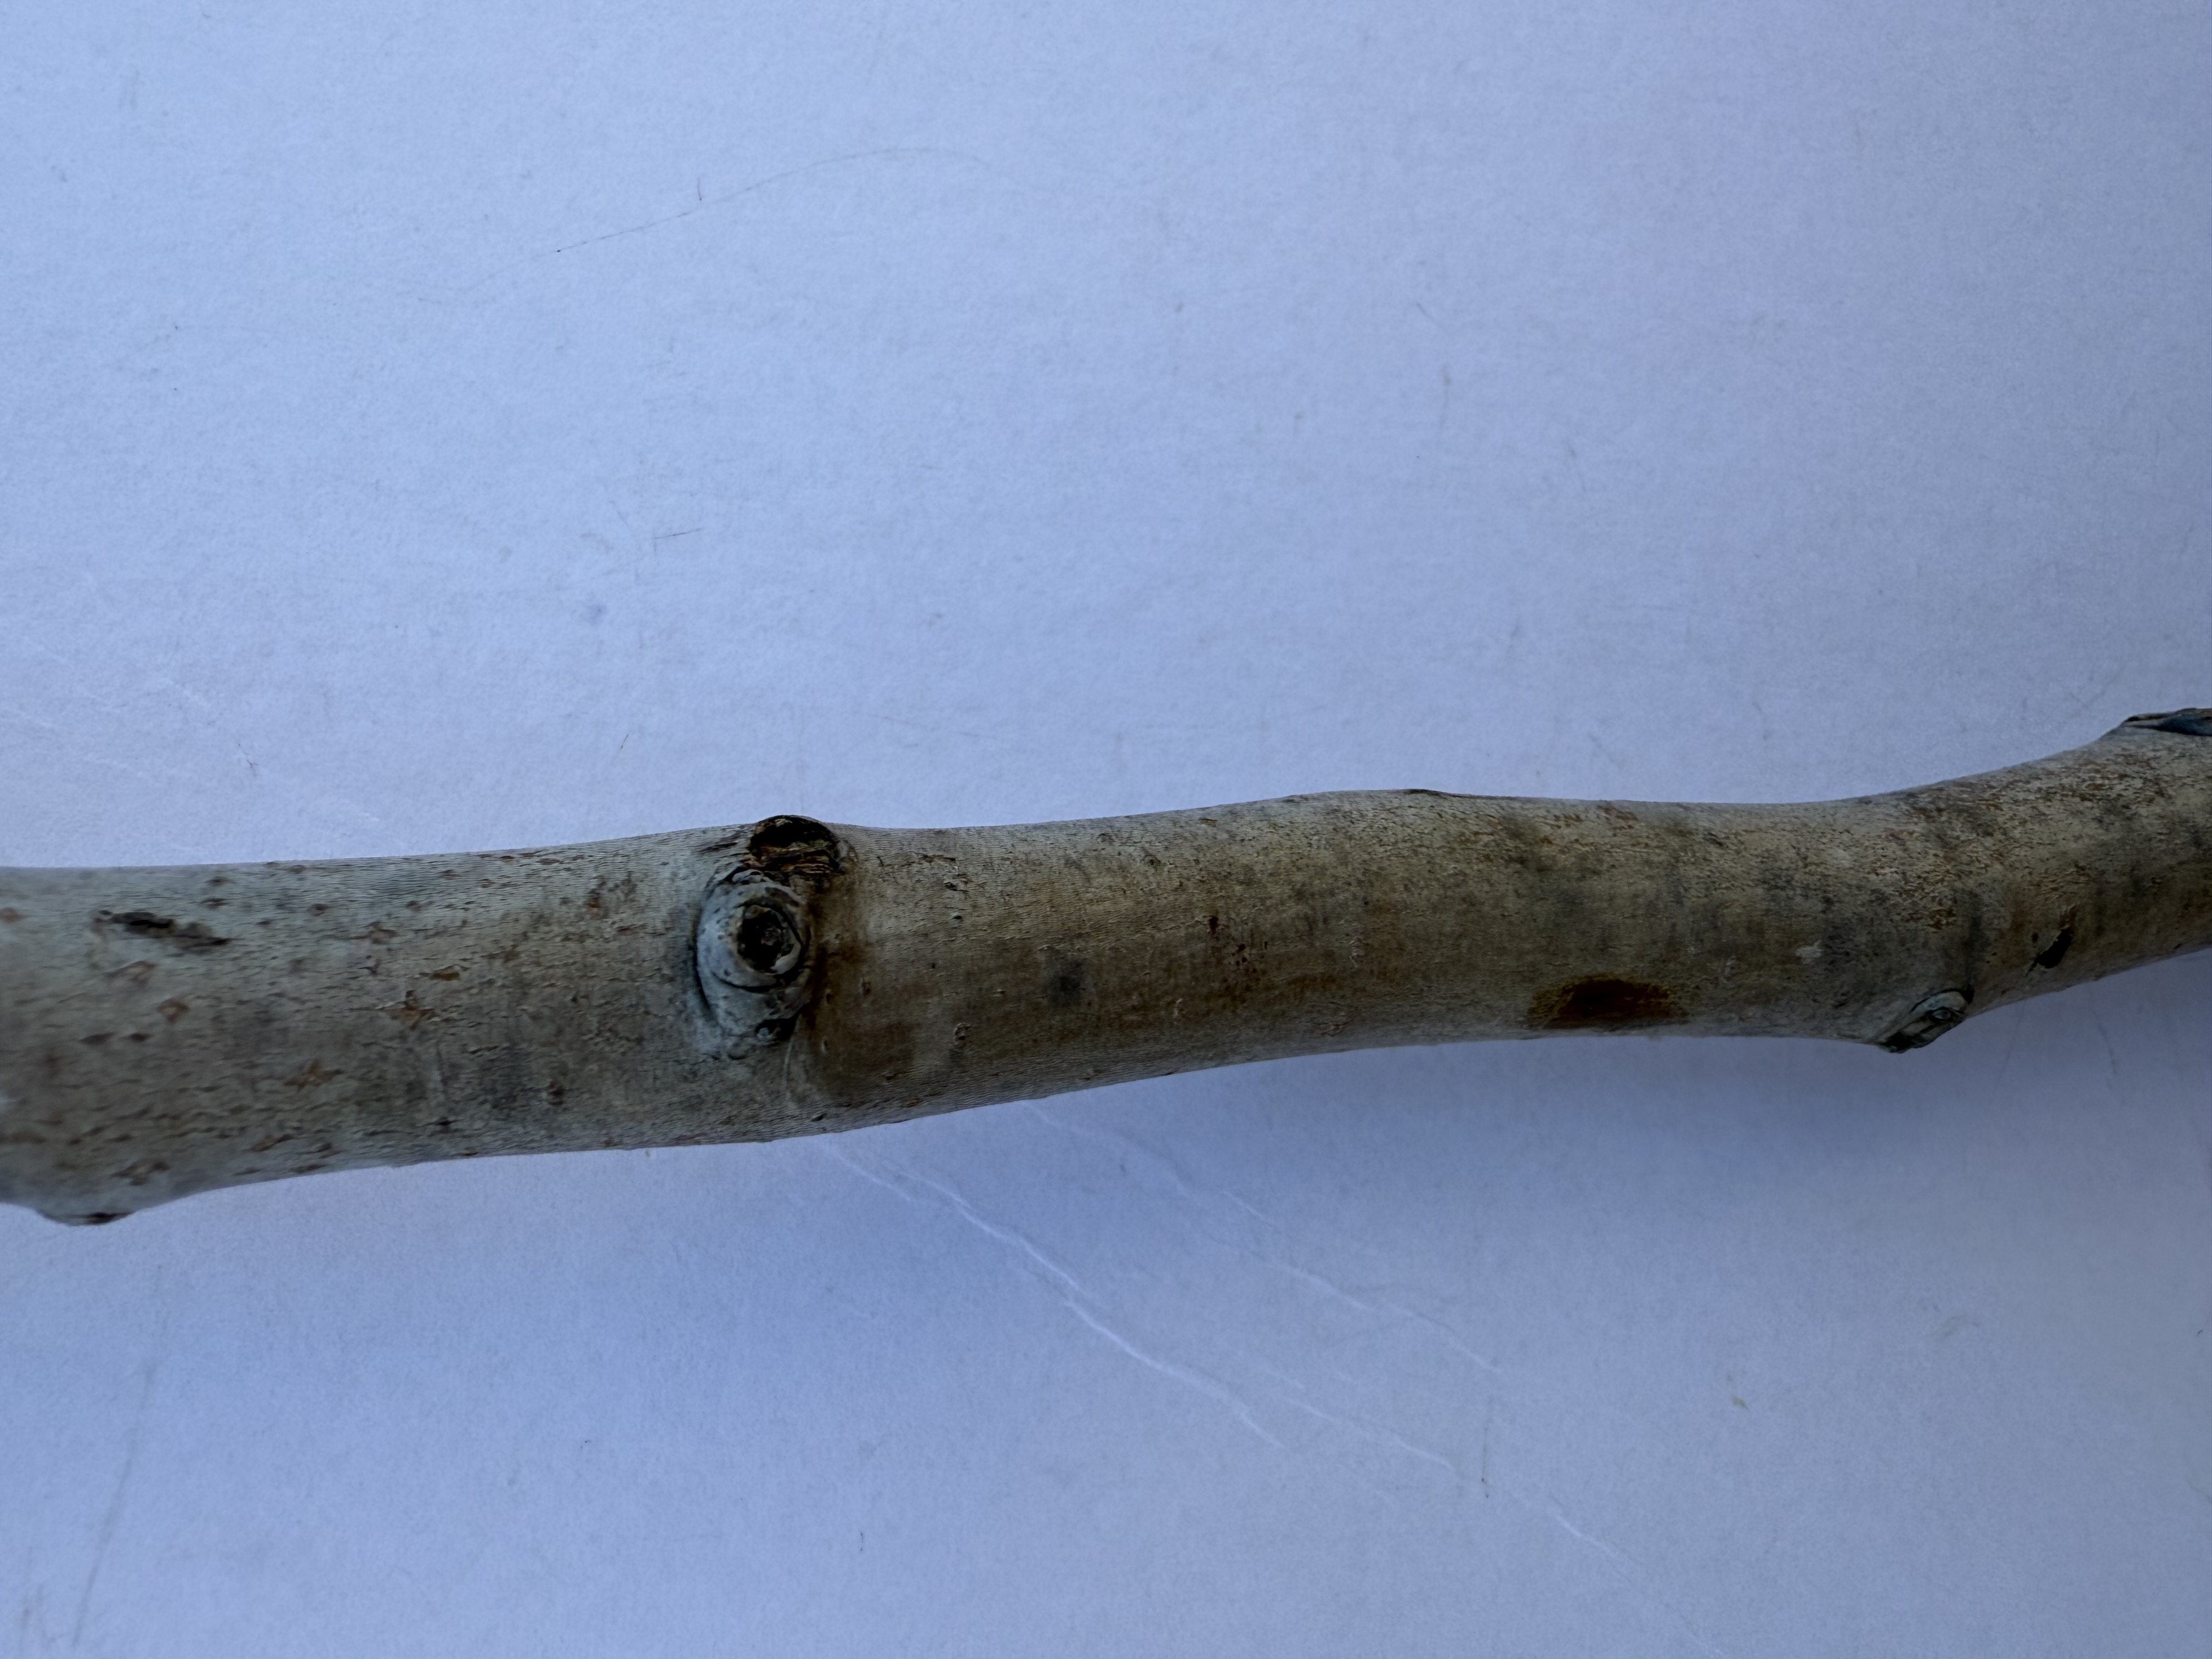
Variety: Kagizman Long Apple